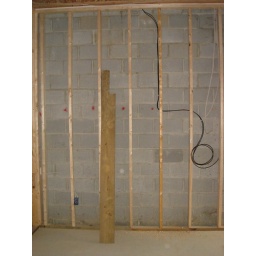
Keewhan's bebroom - exterior wall near bathroom entrance.